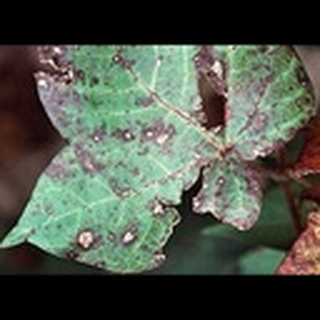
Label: cotton_bacterial_blight